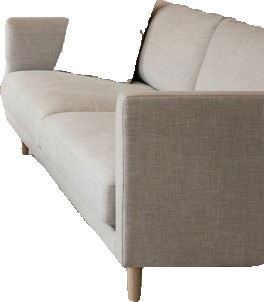
Surface category: sofa